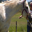
Label: horse